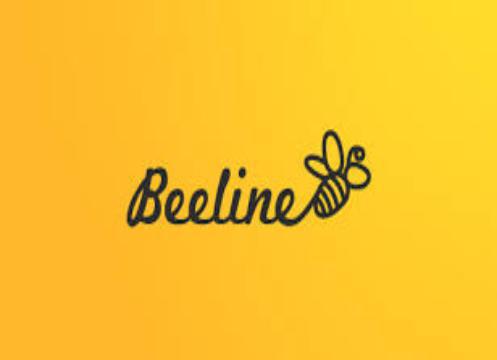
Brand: Beeline
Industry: Others